Bhim Singh (politician)

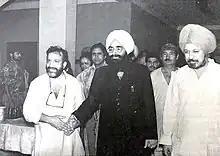
Bhim Singh with Zail Singh, President of India at the Rashtrapati Bhavan in New Delhi. Zail Singh had already congratulated Bhim Singh on his victory in the Udhampur By-Election in 1988, that the Election Commission of India then attempted to rig against him.

Bhim Singh has been a vocal supporter of Arafat for over three decades and was the chairman of the Indo-Palestine Friendship Society. He first met a young Yasser Arafat in 1968 at a Red Cross office on the east bank of the Jordan river. In 1973 Bhim Singh would travel to Syria in support of Arafat and join the PLO over the dispute of Golan Heights between Israel and Syria during the Yom Kippur War. When in 1992 Arafat was exiled from Lebanon, Bhim Singh would once again visit him in support in Tunis and a few years later Singh would travel to Ramallah to see Arafat, where he had set up a temporary capital for Palestine. In 2016 Palestinian ambassador Adnan Abu Alhaija, released Bhim Singh's documentary film on Yasser Arafat at a screening in New Delhi.